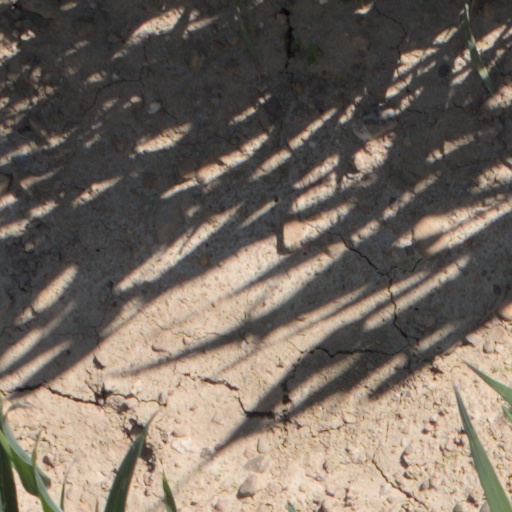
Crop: wheat